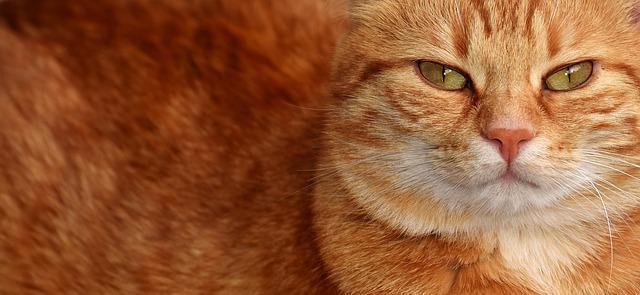
cat